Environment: real
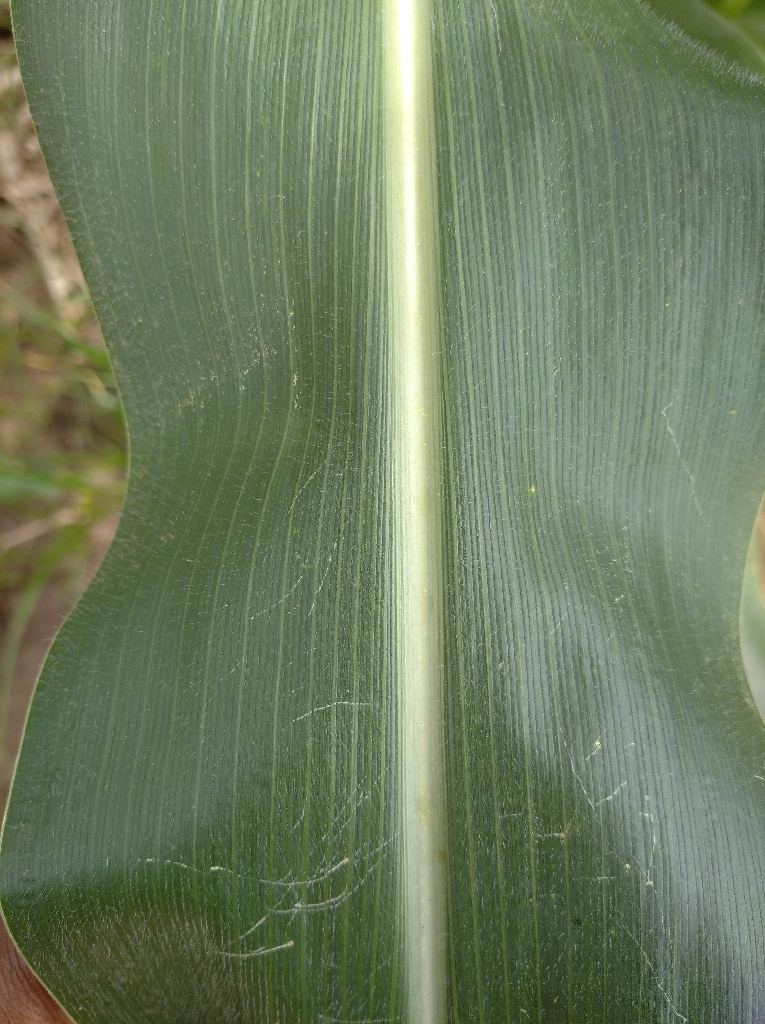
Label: healthy